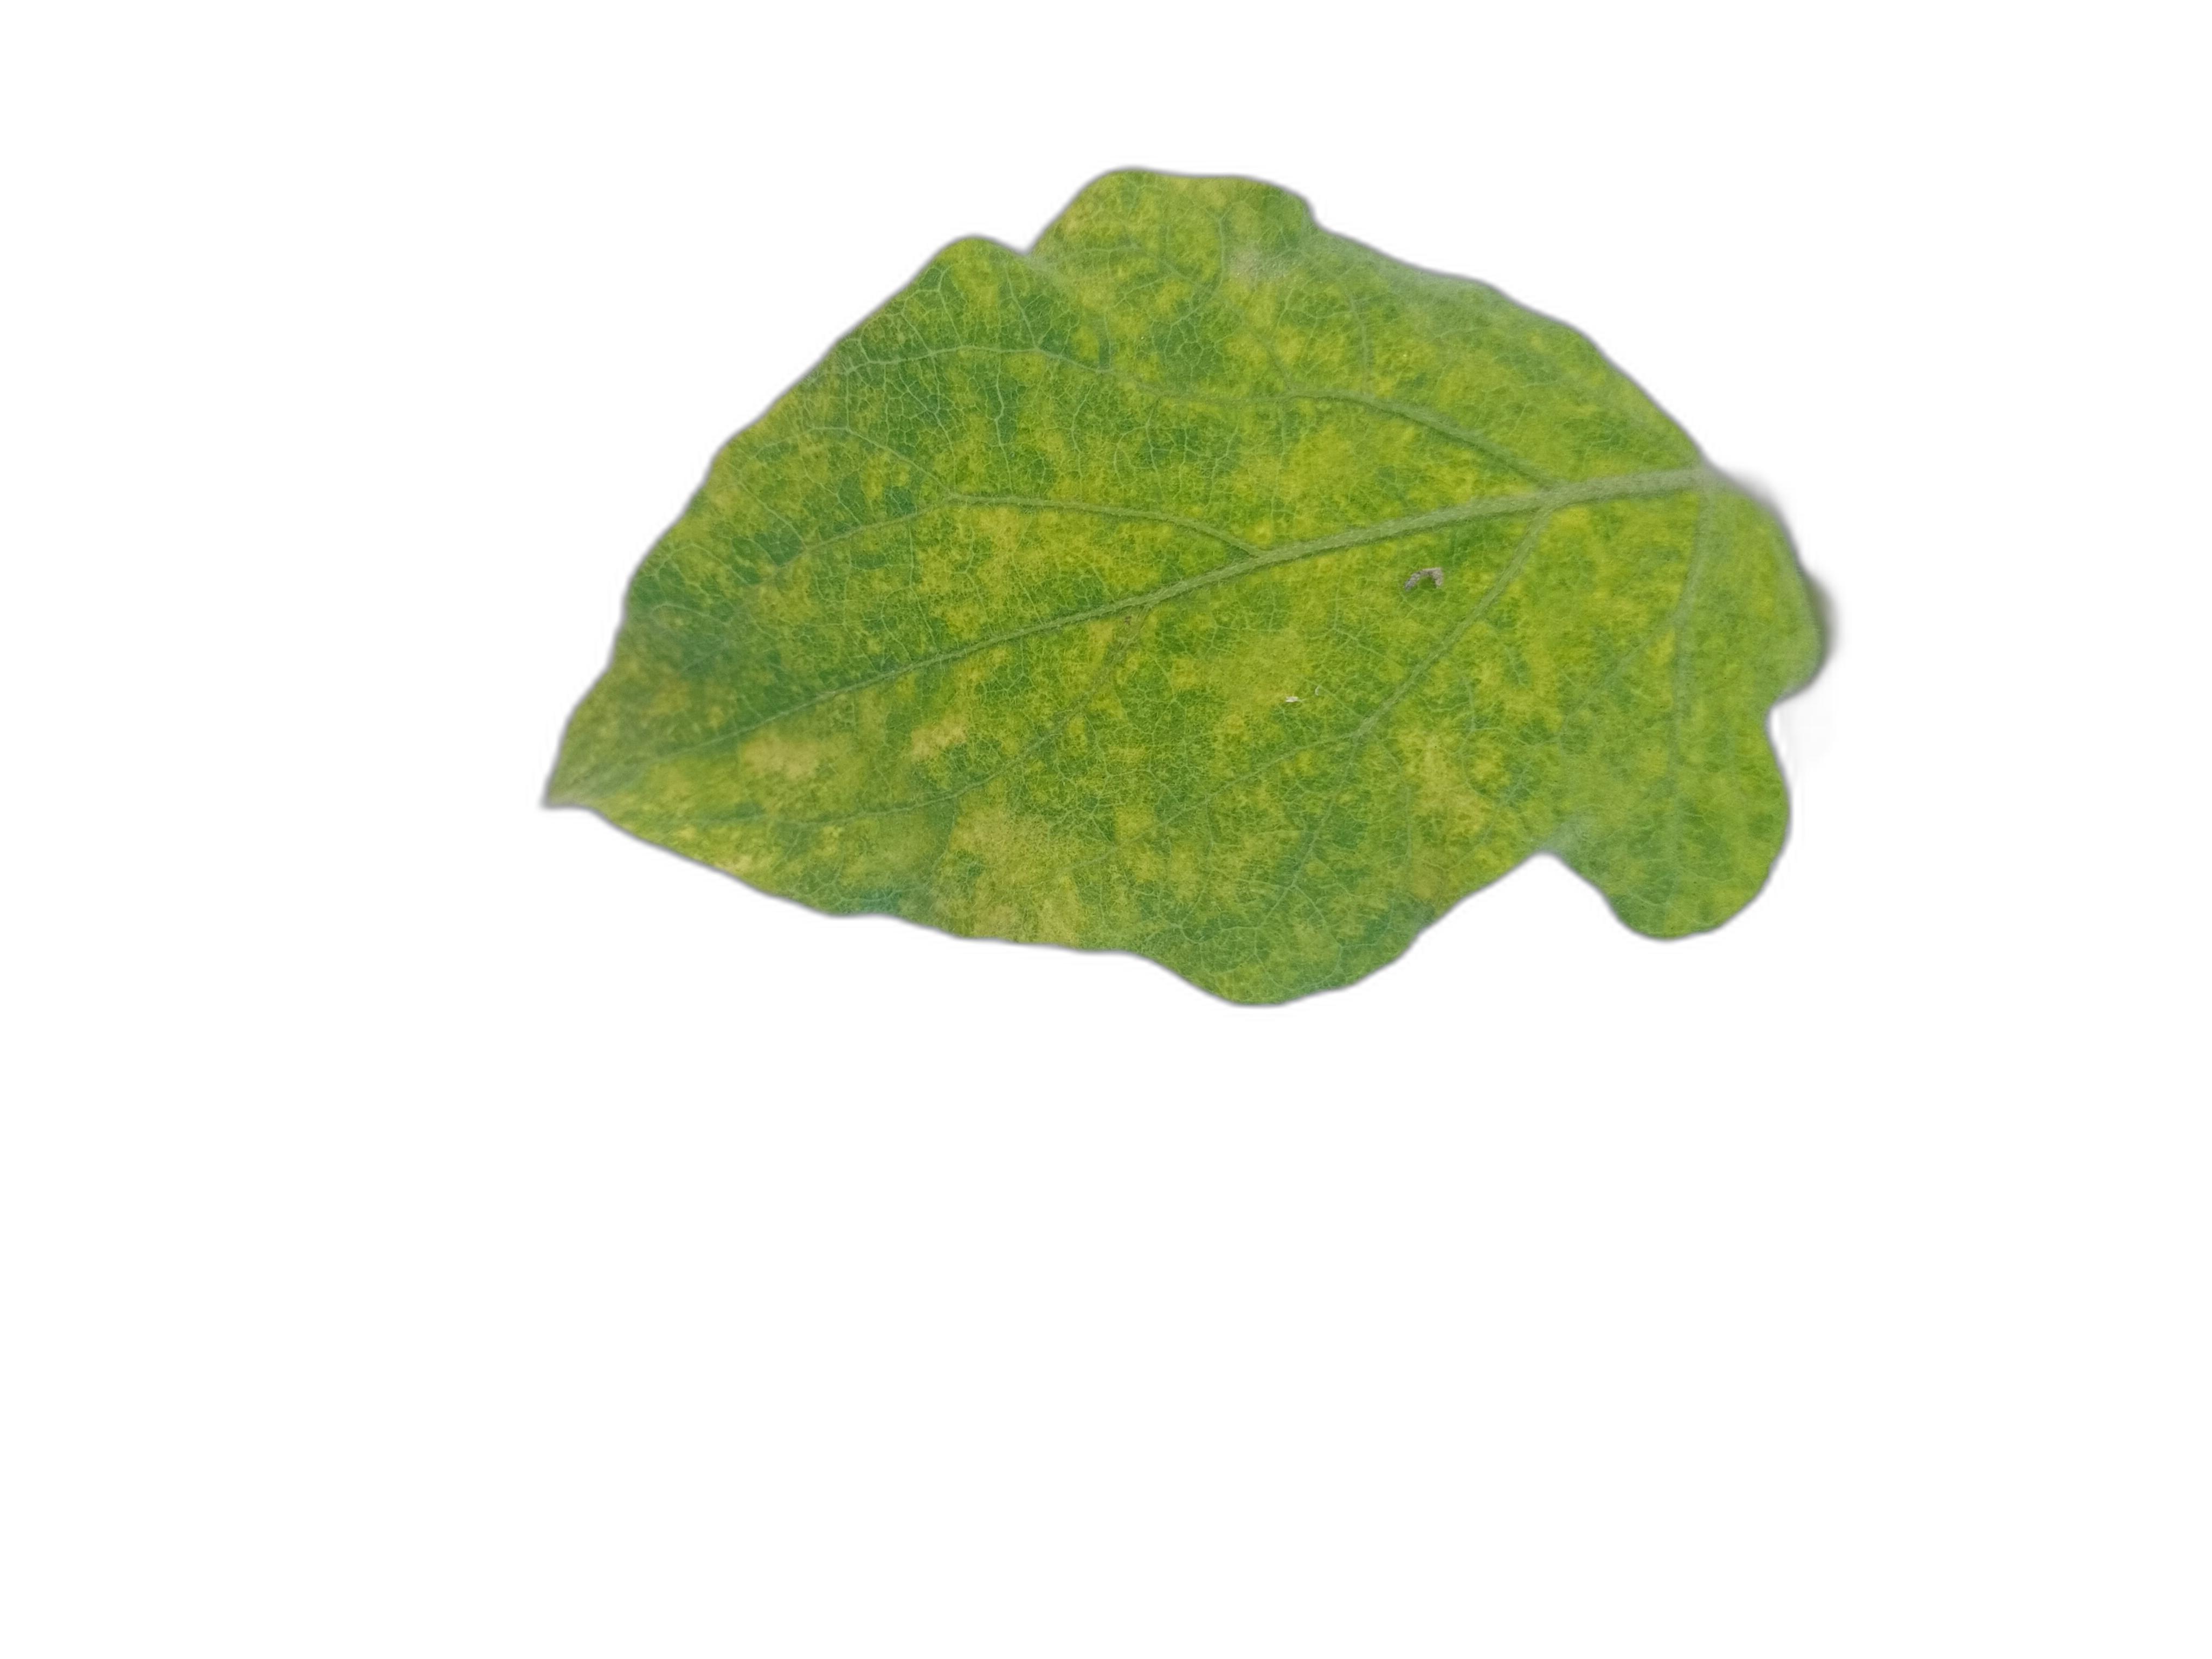
Label: Mosaic Virus Disease